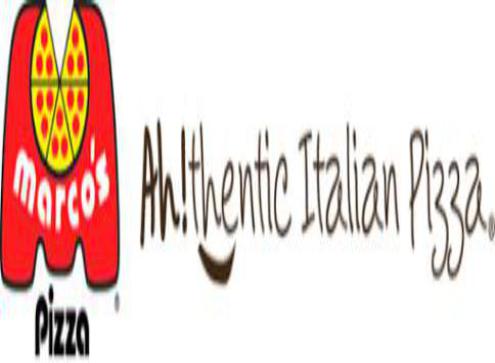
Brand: marco's pizza
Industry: Food